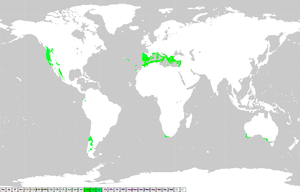
Le lac de Réghaïa est un lac situé dans le territoire de la commune de Réghaïa distante de 29 kilomètres à l'est de la ville d'Alger.